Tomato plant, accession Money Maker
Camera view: horizontal (90 deg, fisheye); turntable rotation: 150 degrees
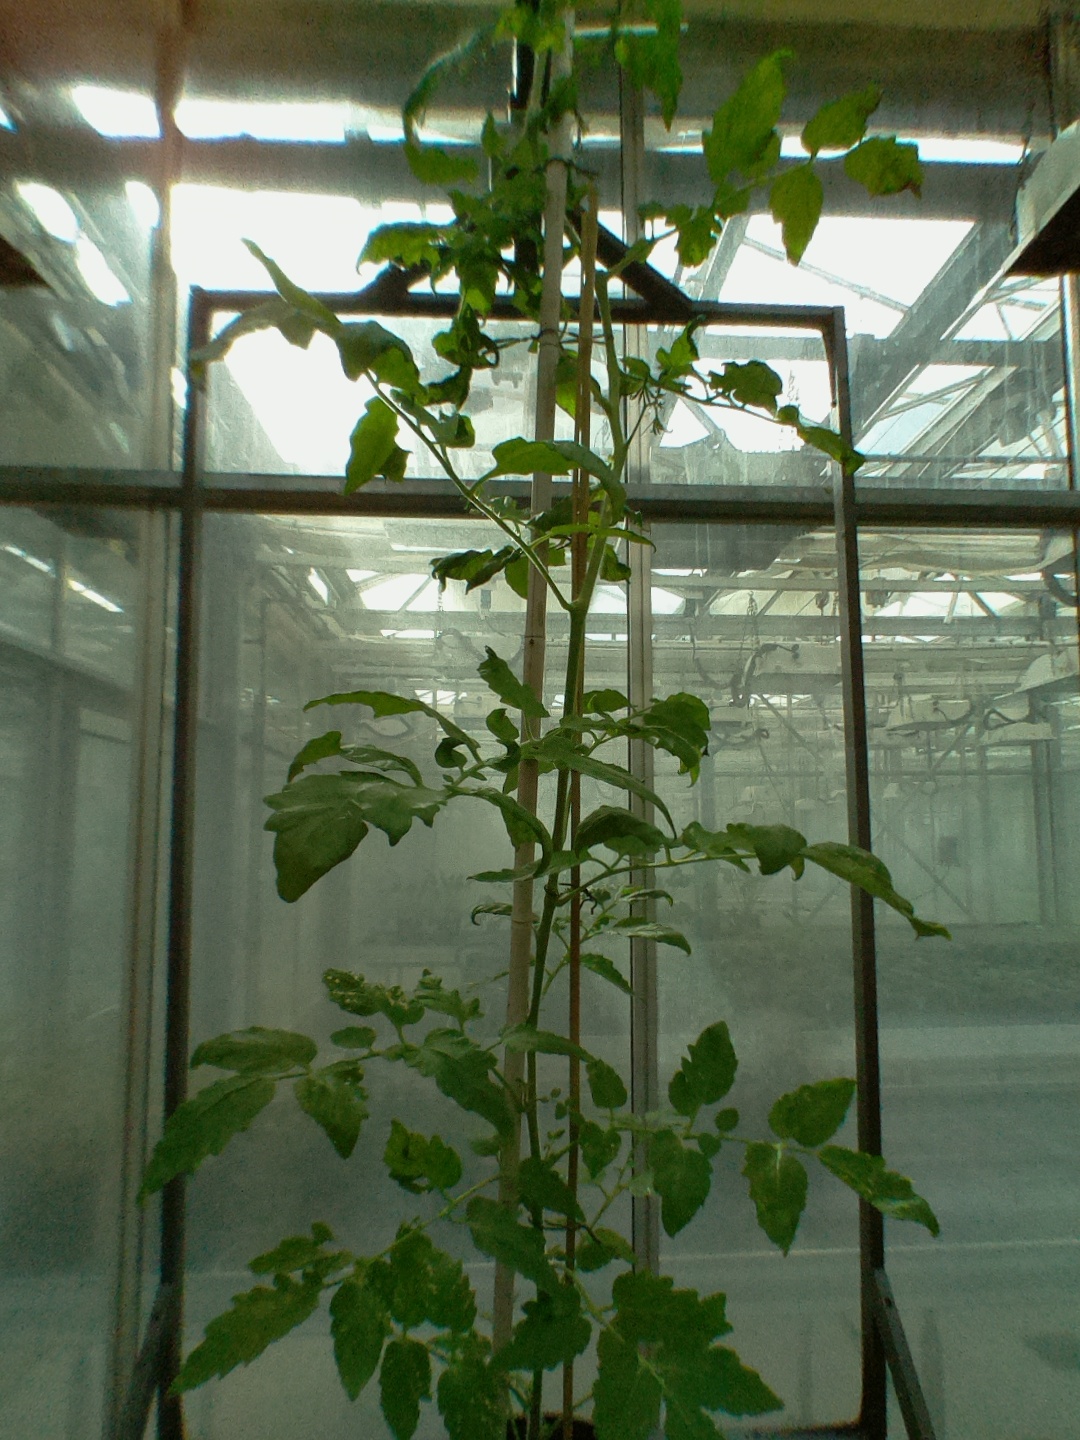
BBCH growth stage 65: Full flowering, 50%-60% of flowers open, first petals falling